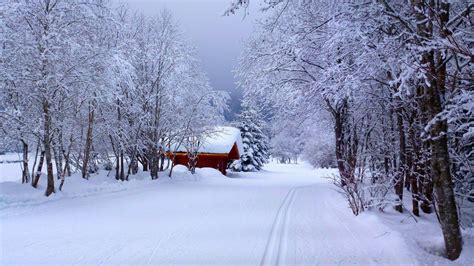
Weather: snow or frosty